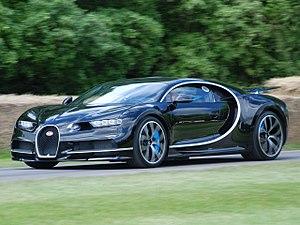
La Chiron est une supercar du constructeur automobile français Bugatti, descendante annoncée de la Bugatti Veyron 16.4. Elle tient son nom du pilote automobile monégasque Louis Chiron. Elle est préfigurée par le concept-car Bugatti Vision Gran Turismo et inspirée par la Bugatti Type 57.